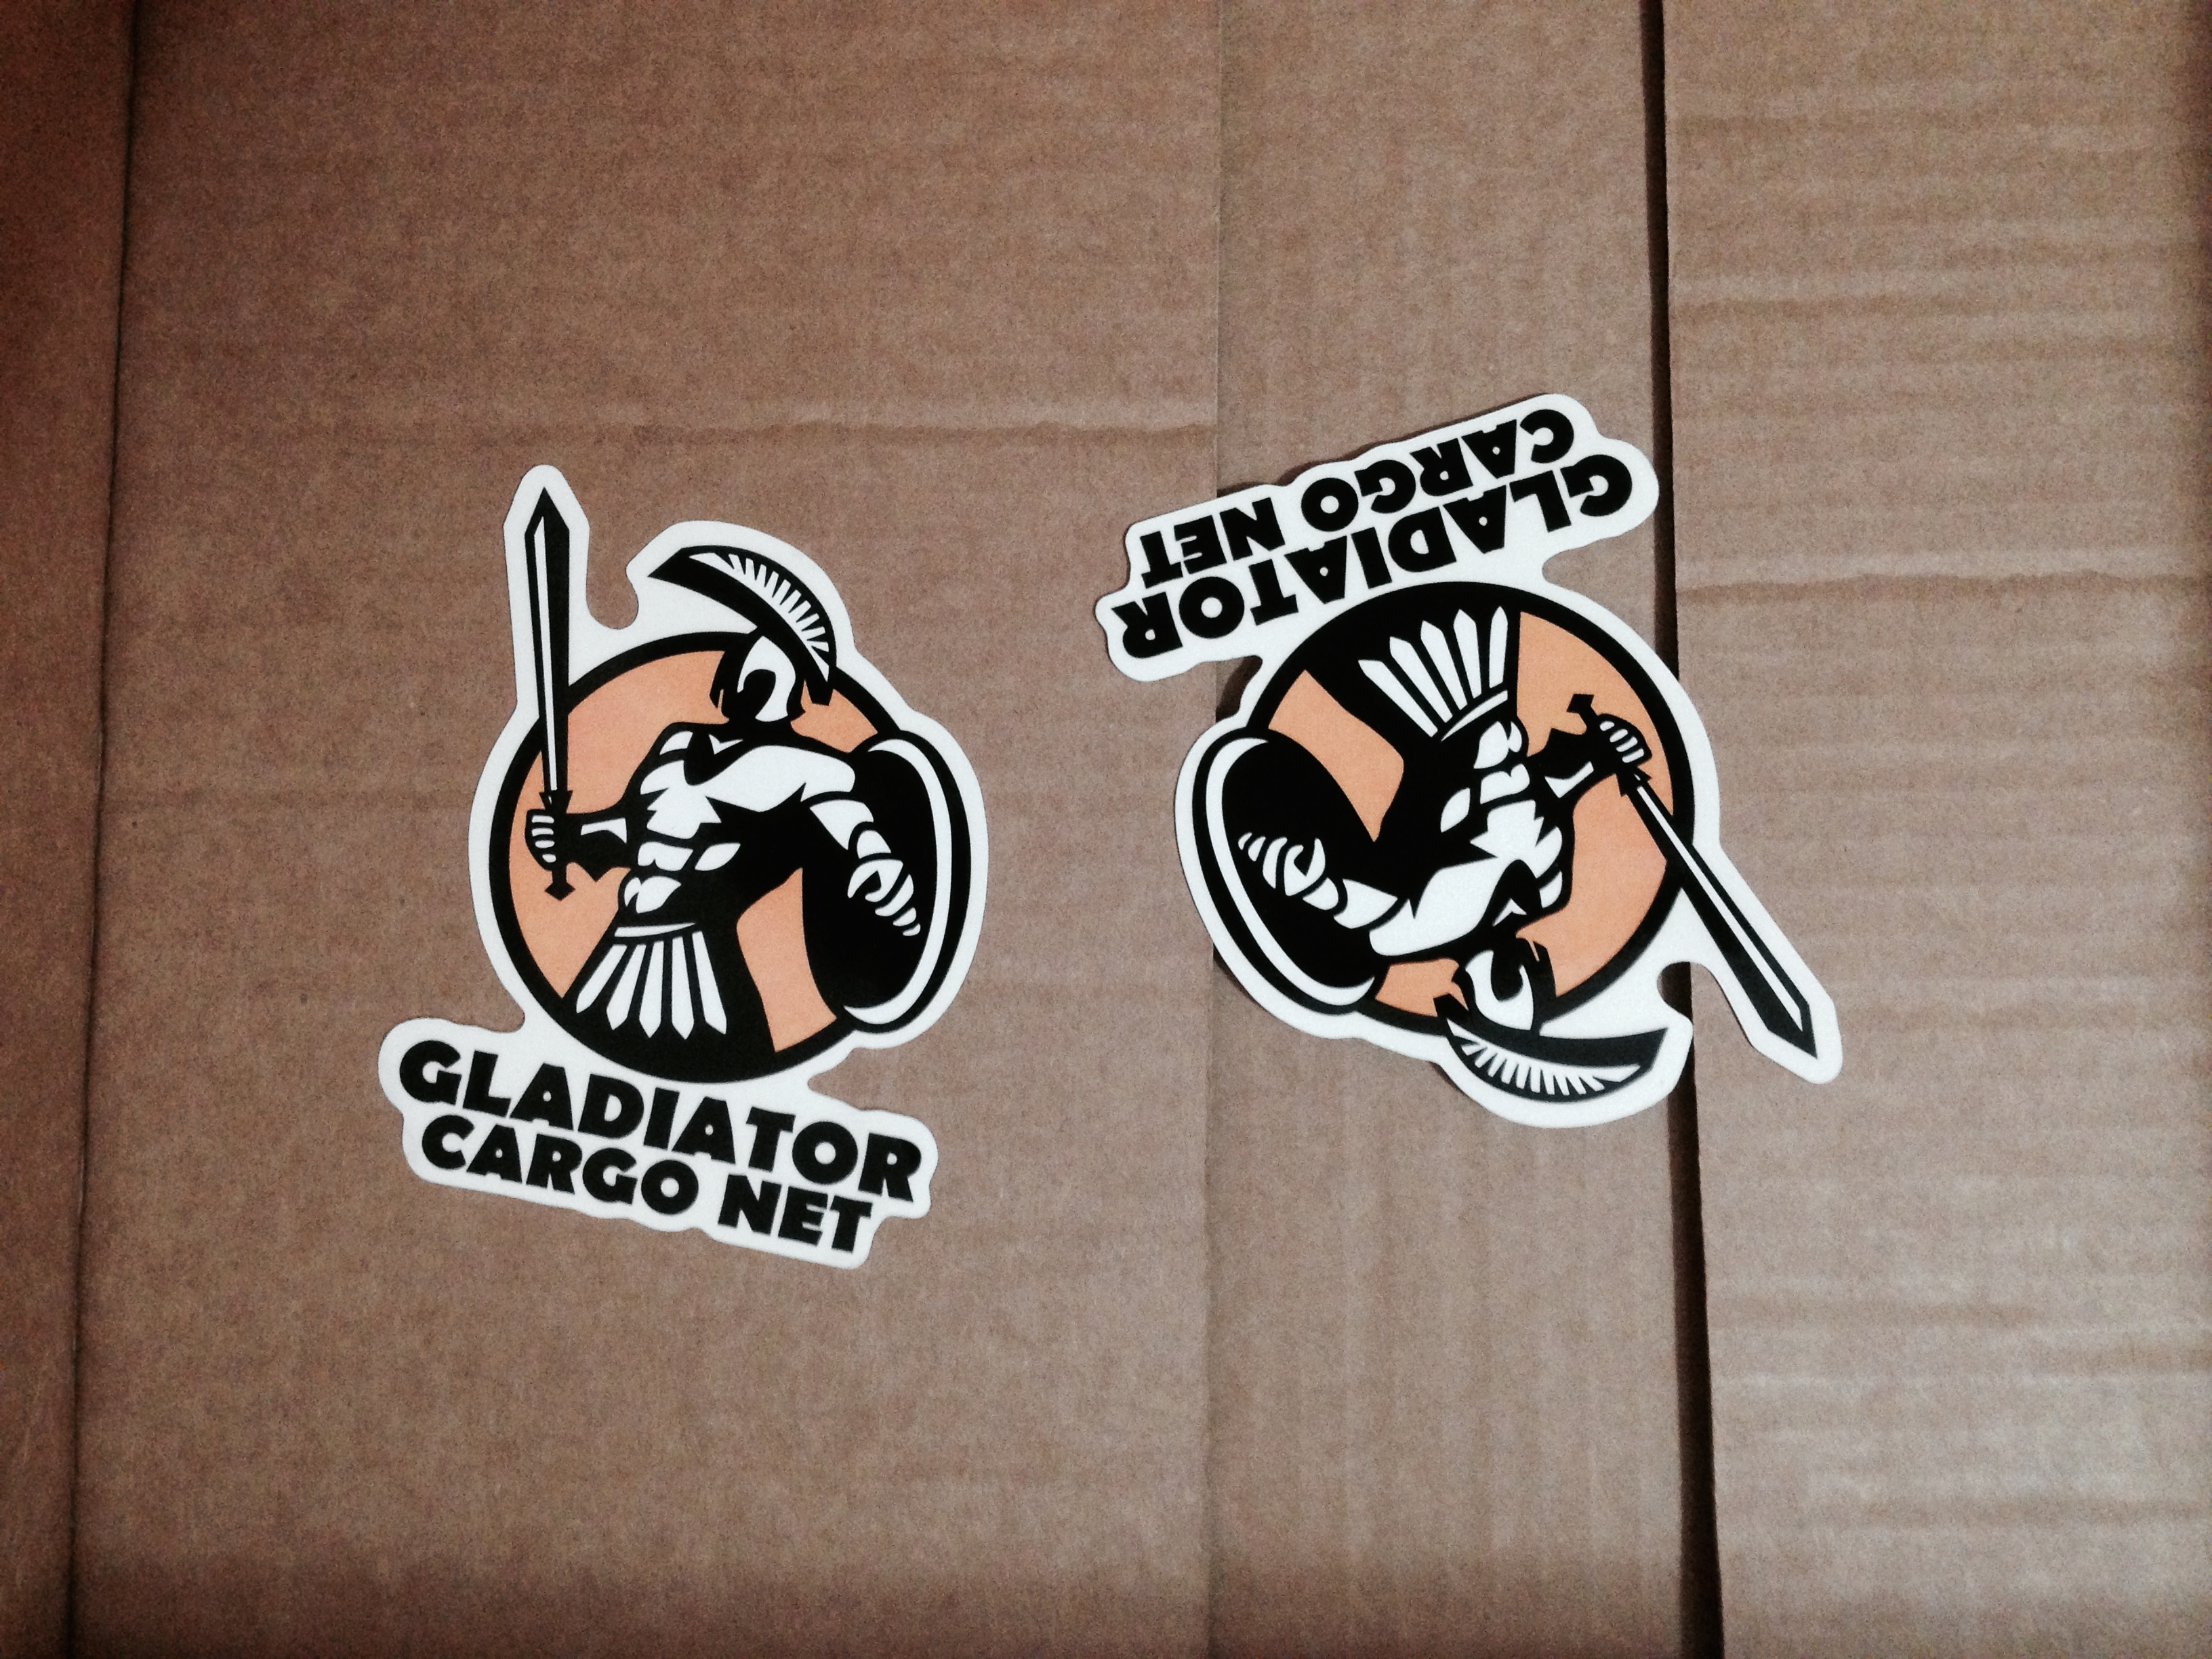
number, black, label, brand, font, art, illustration, logo, calligraphy